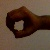
The image shows a hand gesture representing the number 0 in Indian Sign Language.